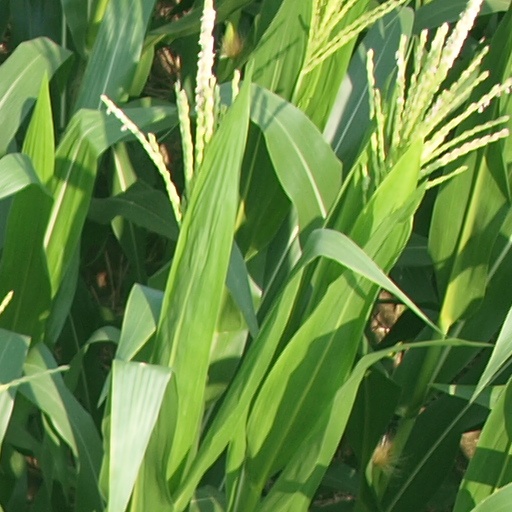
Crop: maize; corn